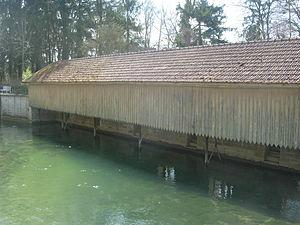
Lavoir d'Essoyes sur l'Ource
L'Ource est une rivière française, un des premiers affluents de la rive droite de la Seine dans son cours supérieur. Elle traverse deux régions, la Bourgogne-Franche-Comté et Grand Est, dans les trois départements de l'Aube, la Côte-d'Or et la Haute-Marne.